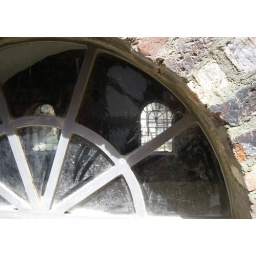
a window in a wall and another window in a wall